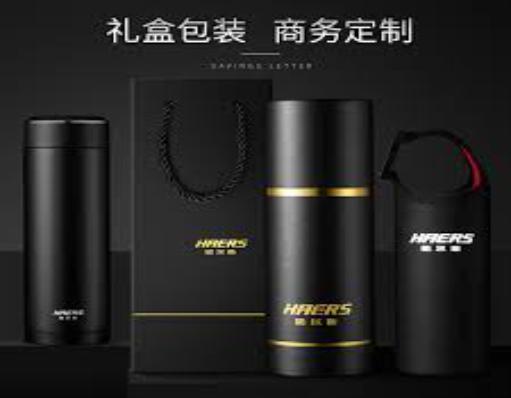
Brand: haers
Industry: Necessities